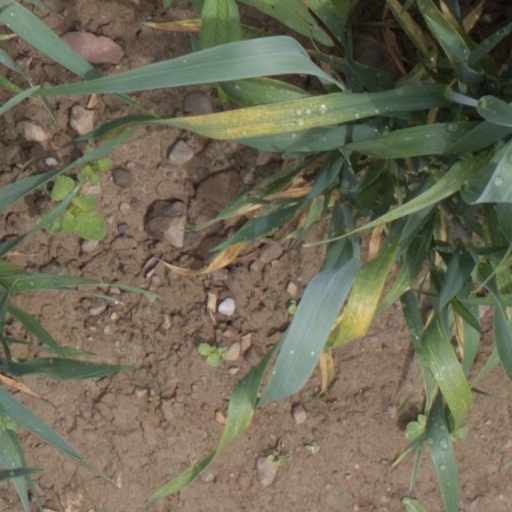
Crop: wheat